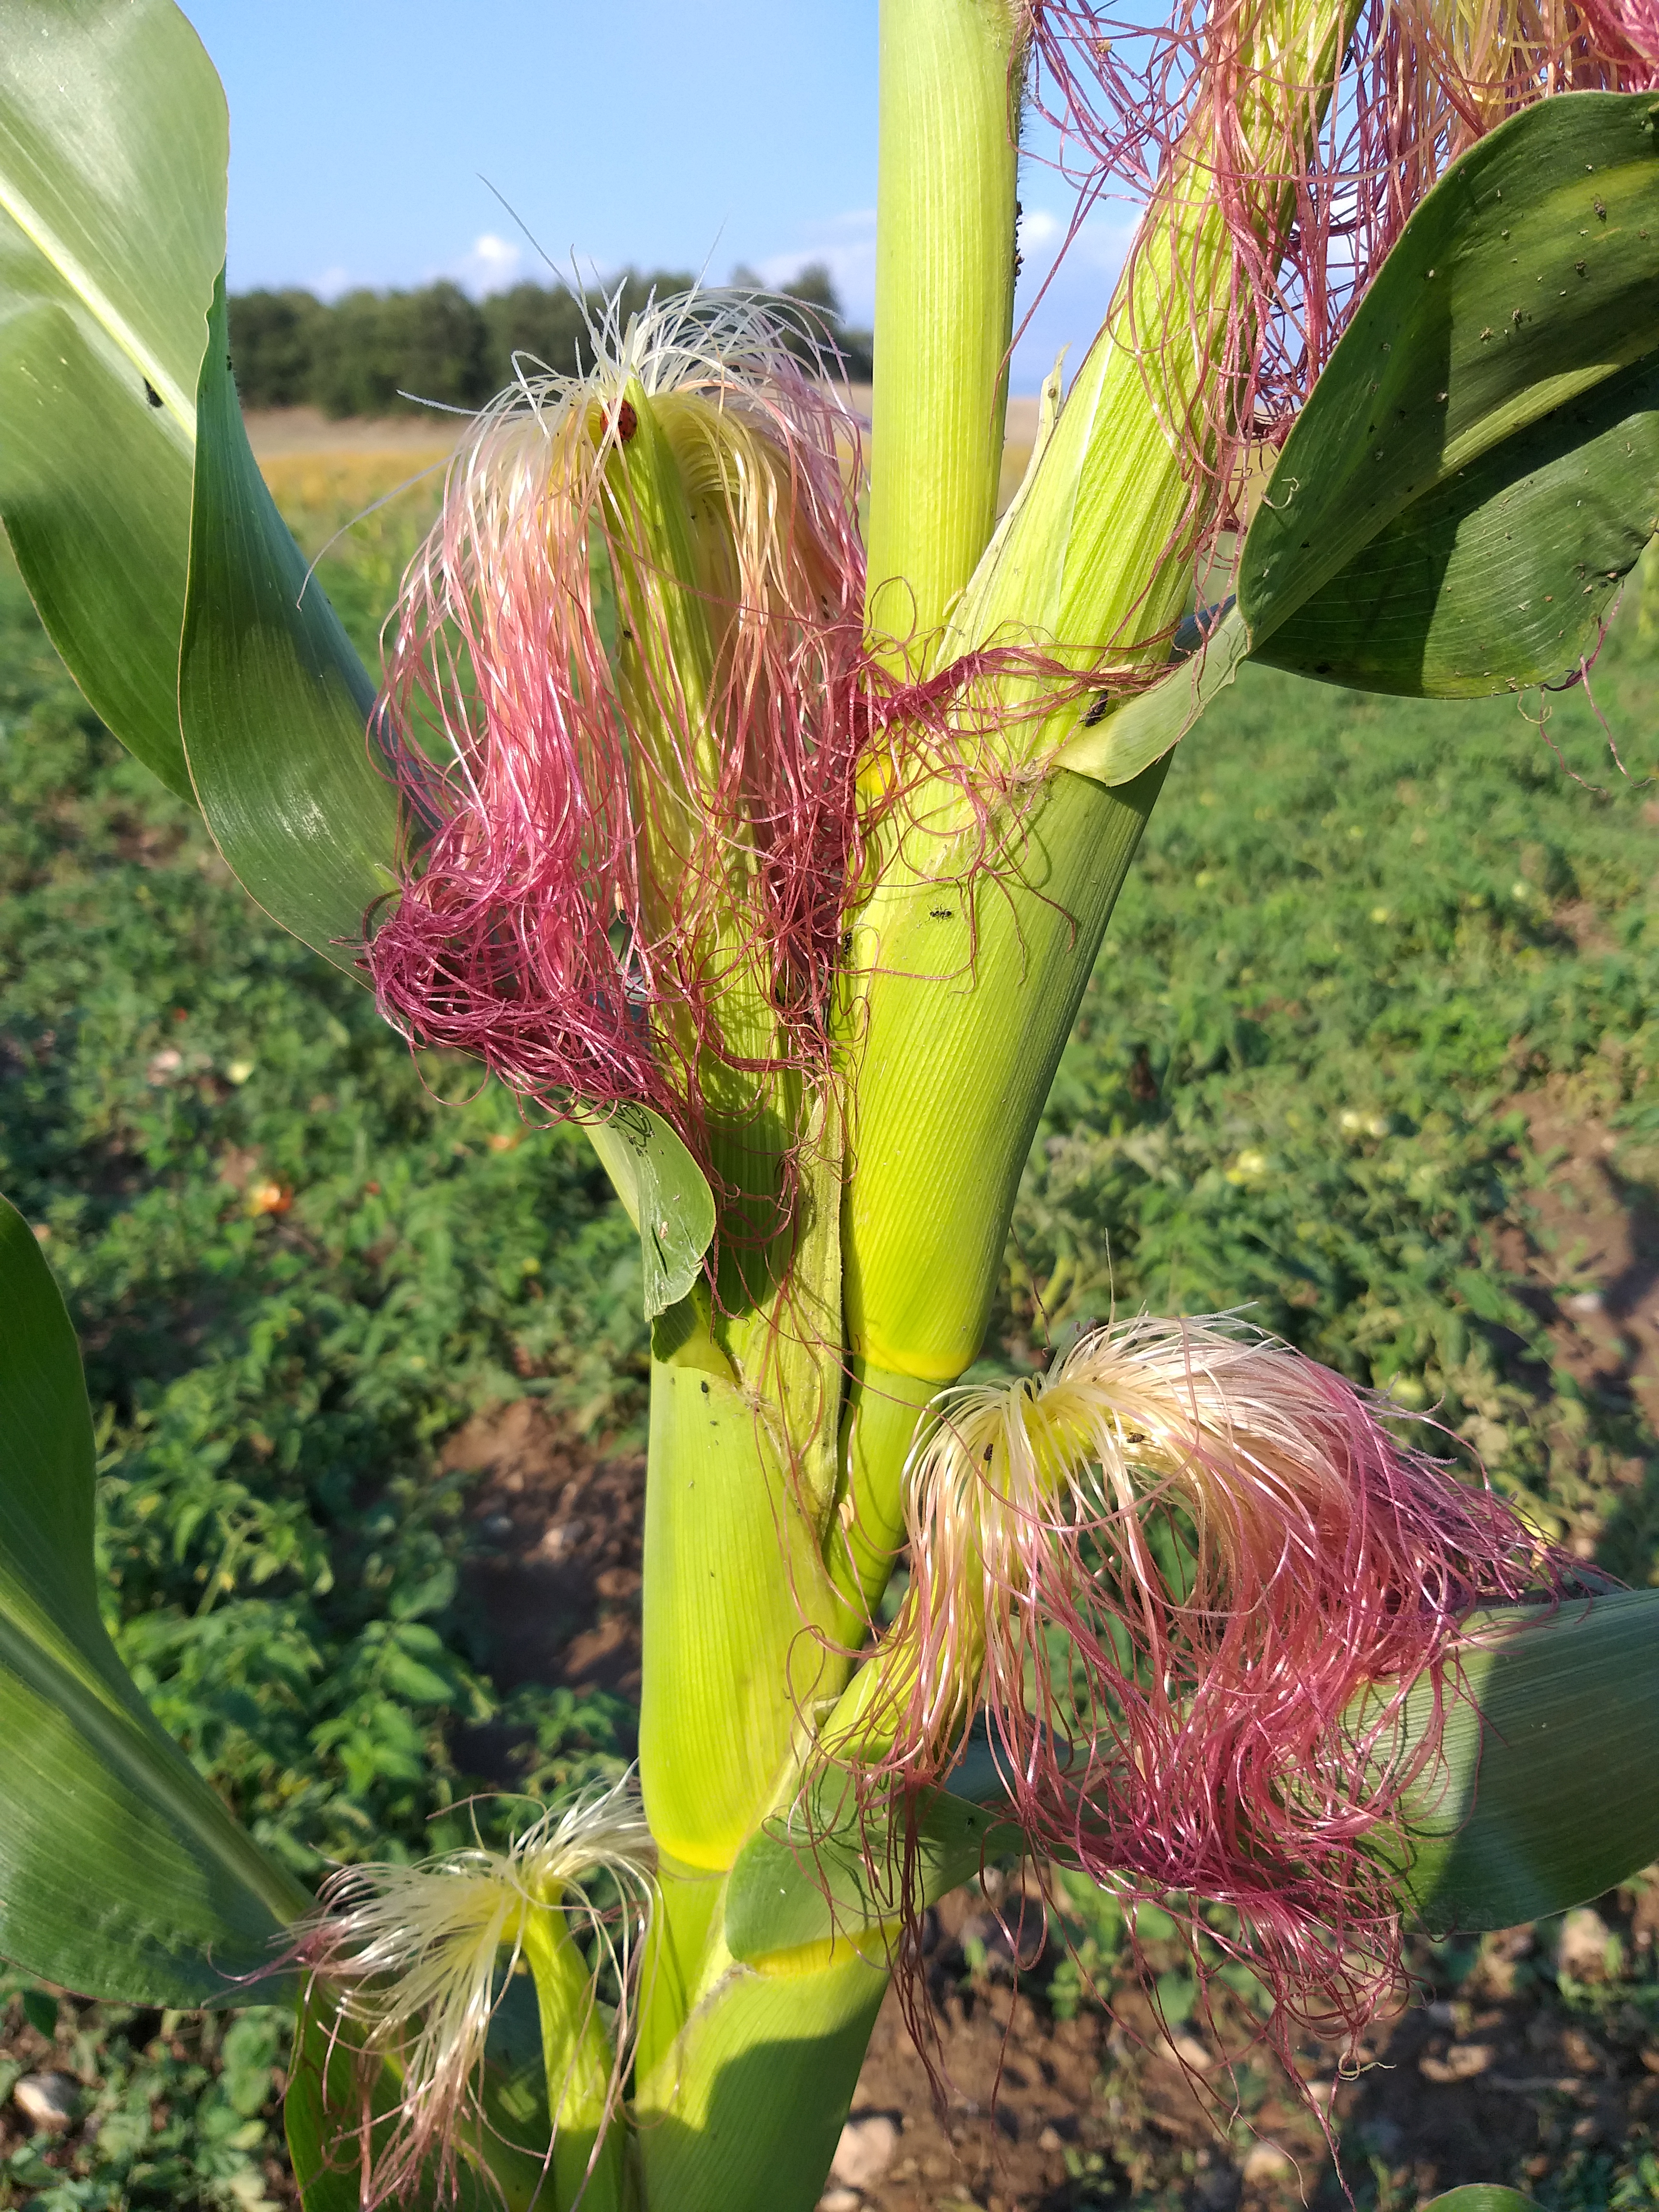
green, corn, flower, plant, terrestrial plant, botany, leaf, plant stem, nepenthes, flowering plant, vegetarian food, carnivorous plant